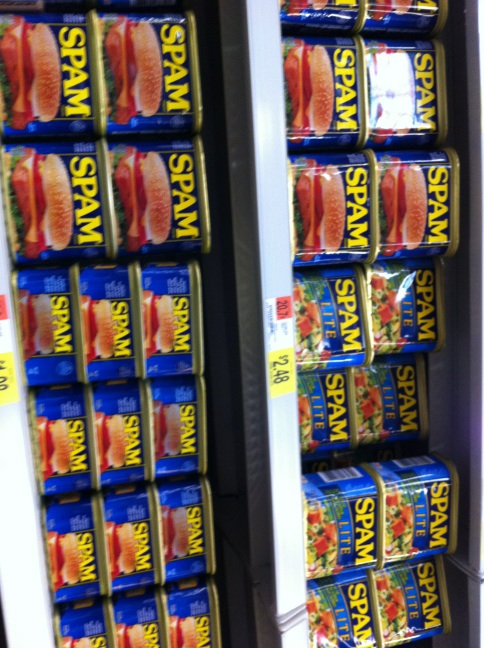Question: What's on these shells? Thank you.
Answer: spam